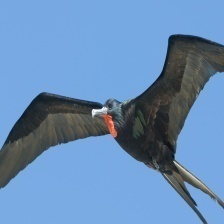
Species: FRIGATE
Scientific name: FREGATIDAE